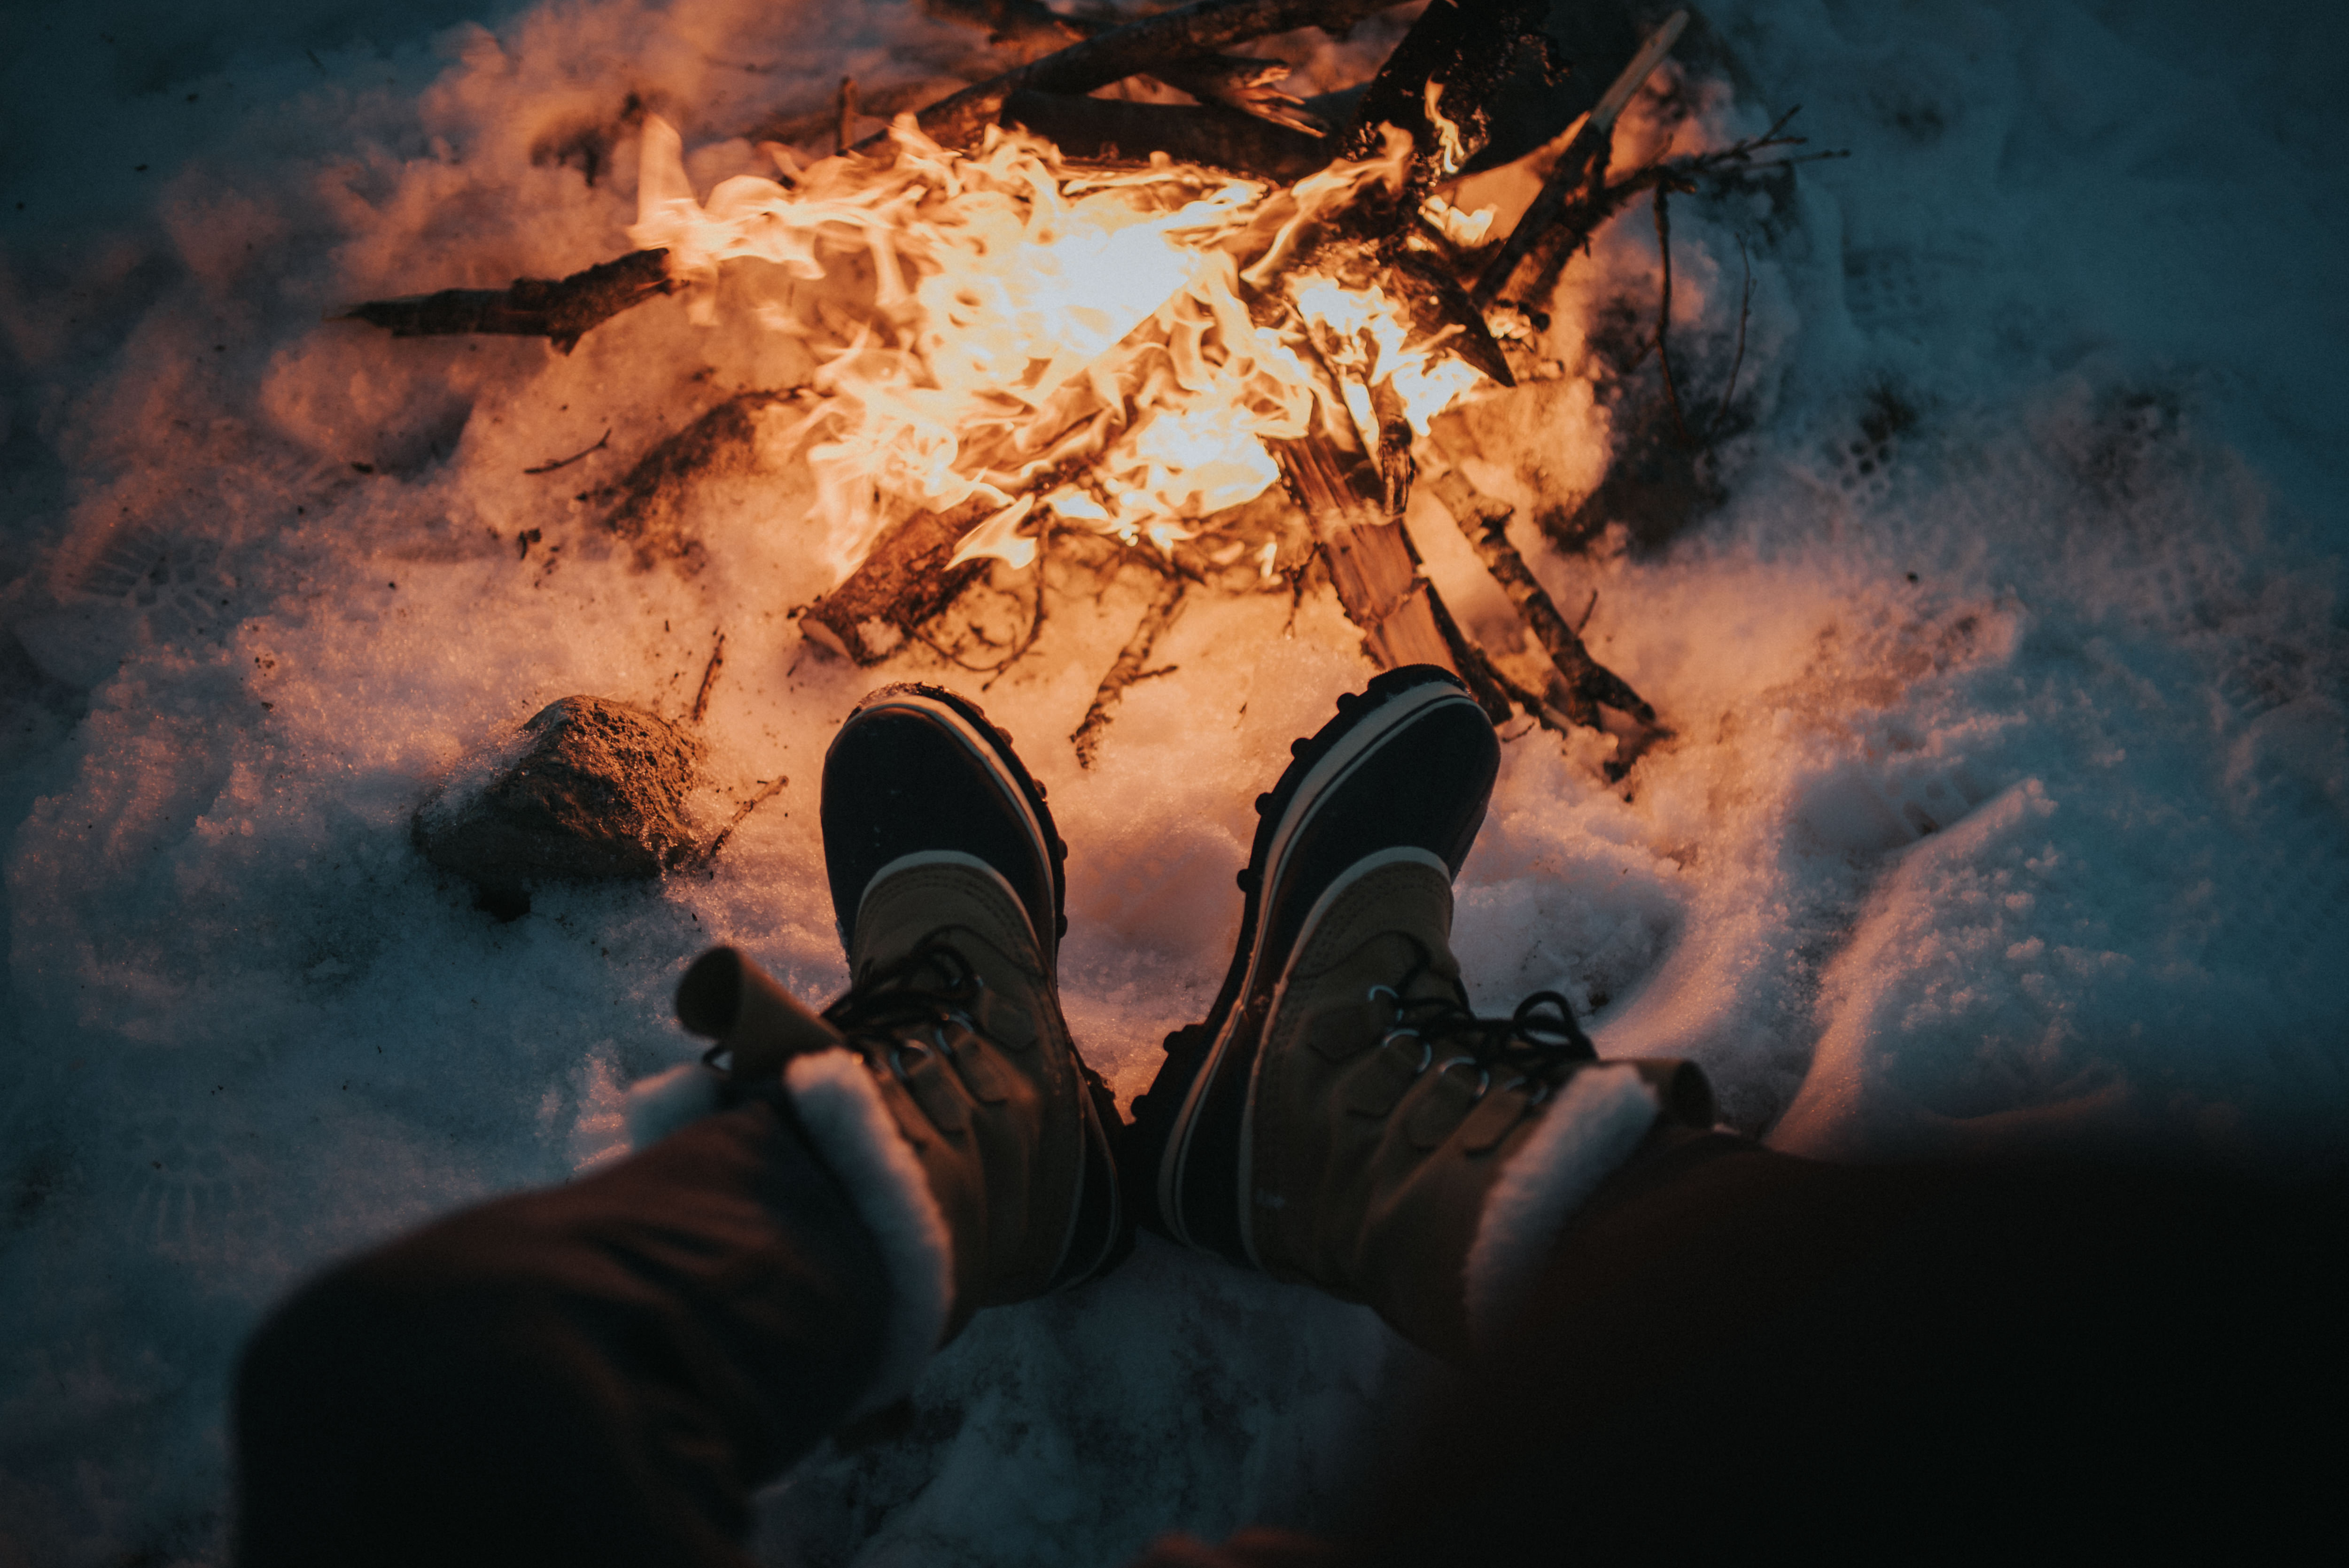
sky, water, heat, atmosphere, footwear, fire, cloud, reflection, flame, leg, tree, photography, shoe, space, darkness, foot, world